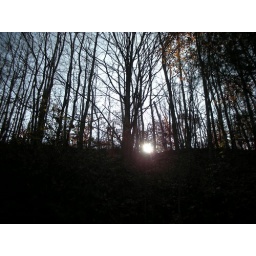
Sunlight sifting through the trees at the rock cut near Nike site.